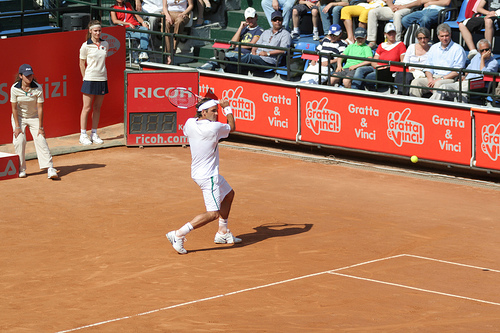
một người đàn ông đang xoay người để đánh quả bóng tennis